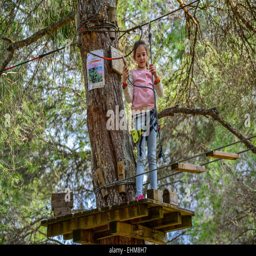
a little girl completing a course